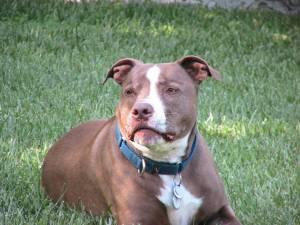
Breed: american pit bull terrier